William J. Fields

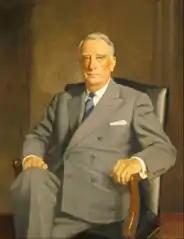
Fred Vinson, Fields' one-time ally and successor in Congress and eventual opponent in 1930 and 1934. He would later become U.S. Treasury Secretary and Chief Justice of the United States.

Fields' 1924 address to the General Assembly included several ambitious proposals, including the founding of a trade school for blacks at Paducah, planning and developing normal schools at Murray and Morehead, raising the gasoline tax to three cents per gallon, and the issuance of $75 million in state bonds to finance a state highway system. A dissenting faction of the Democratic party, led by former governor J. C. W. Beckham, political boss Percy Haly, and "Louisville Courier-Journal" publisher Robert Worth Bingham, voiced strong opposition to Fields' proposals, especially the bond issue. They charged that Fields had the support of a dangerous "bipartisan combine", with the Republican element of the combine led by Maurice Galvin.